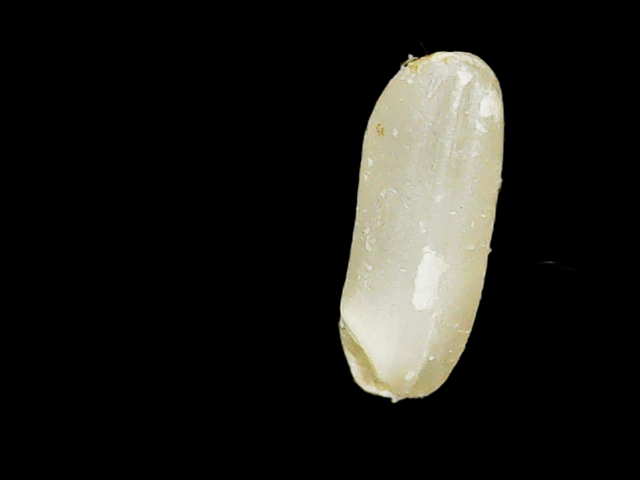
Rice variety: Binadhan17